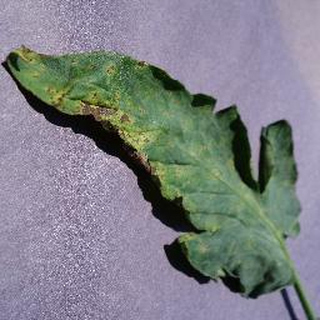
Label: tomato_septoria_leaf_spot